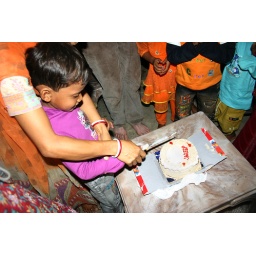
Jyoti helps her son Jadeep cut his birthday cake in the courtyard outside their house.